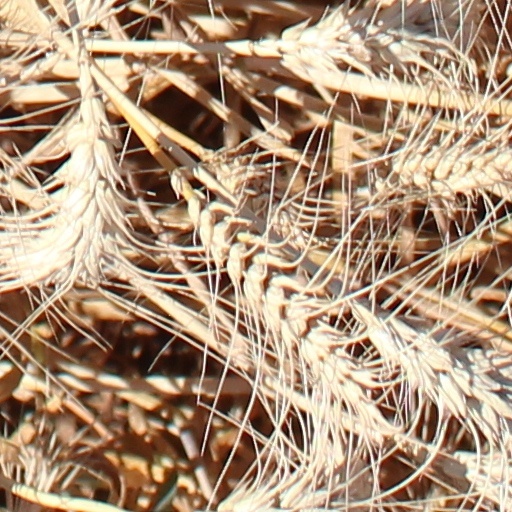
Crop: wheat